Lung cancer

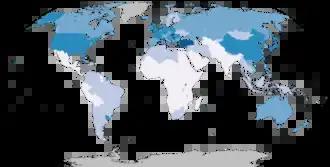
Age-standardized lung cancer incidence in 2020 per 100,000 people:

Exposure to a variety of other toxic chemicals – typically encountered in certain occupations – is associated with an increased risk of lung cancer. Occupational exposures to carcinogens cause 9–15% of lung cancer. A prominent example is asbestos, which causes lung cancer either directly or indirectly by inflaming the lung. Exposure to all commercially available forms of asbestos increases cancer risk, and cancer risk increases with time of exposure. Asbestos and cigarette smoking increase risk synergistically – that is, the risk of someone who smokes and has asbestos exposure dying from lung cancer is much higher than would be expected from adding the two risks together. Similarly, exposure to radon, a naturally occurring breakdown product of the Earth's radioactive elements, is associated with increased lung cancer risk. Radon levels vary with geography. Underground miners have the greatest exposure; however even the lower levels of radon that seep into residential spaces can increase occupants' risk of lung cancer. Like asbestos, cigarette smoking and radon exposure increase risk synergistically. Radon exposure is responsible for between 3% and 14% of lung cancer cases.